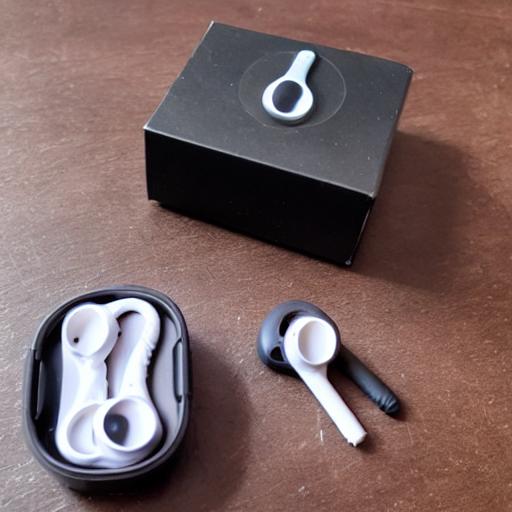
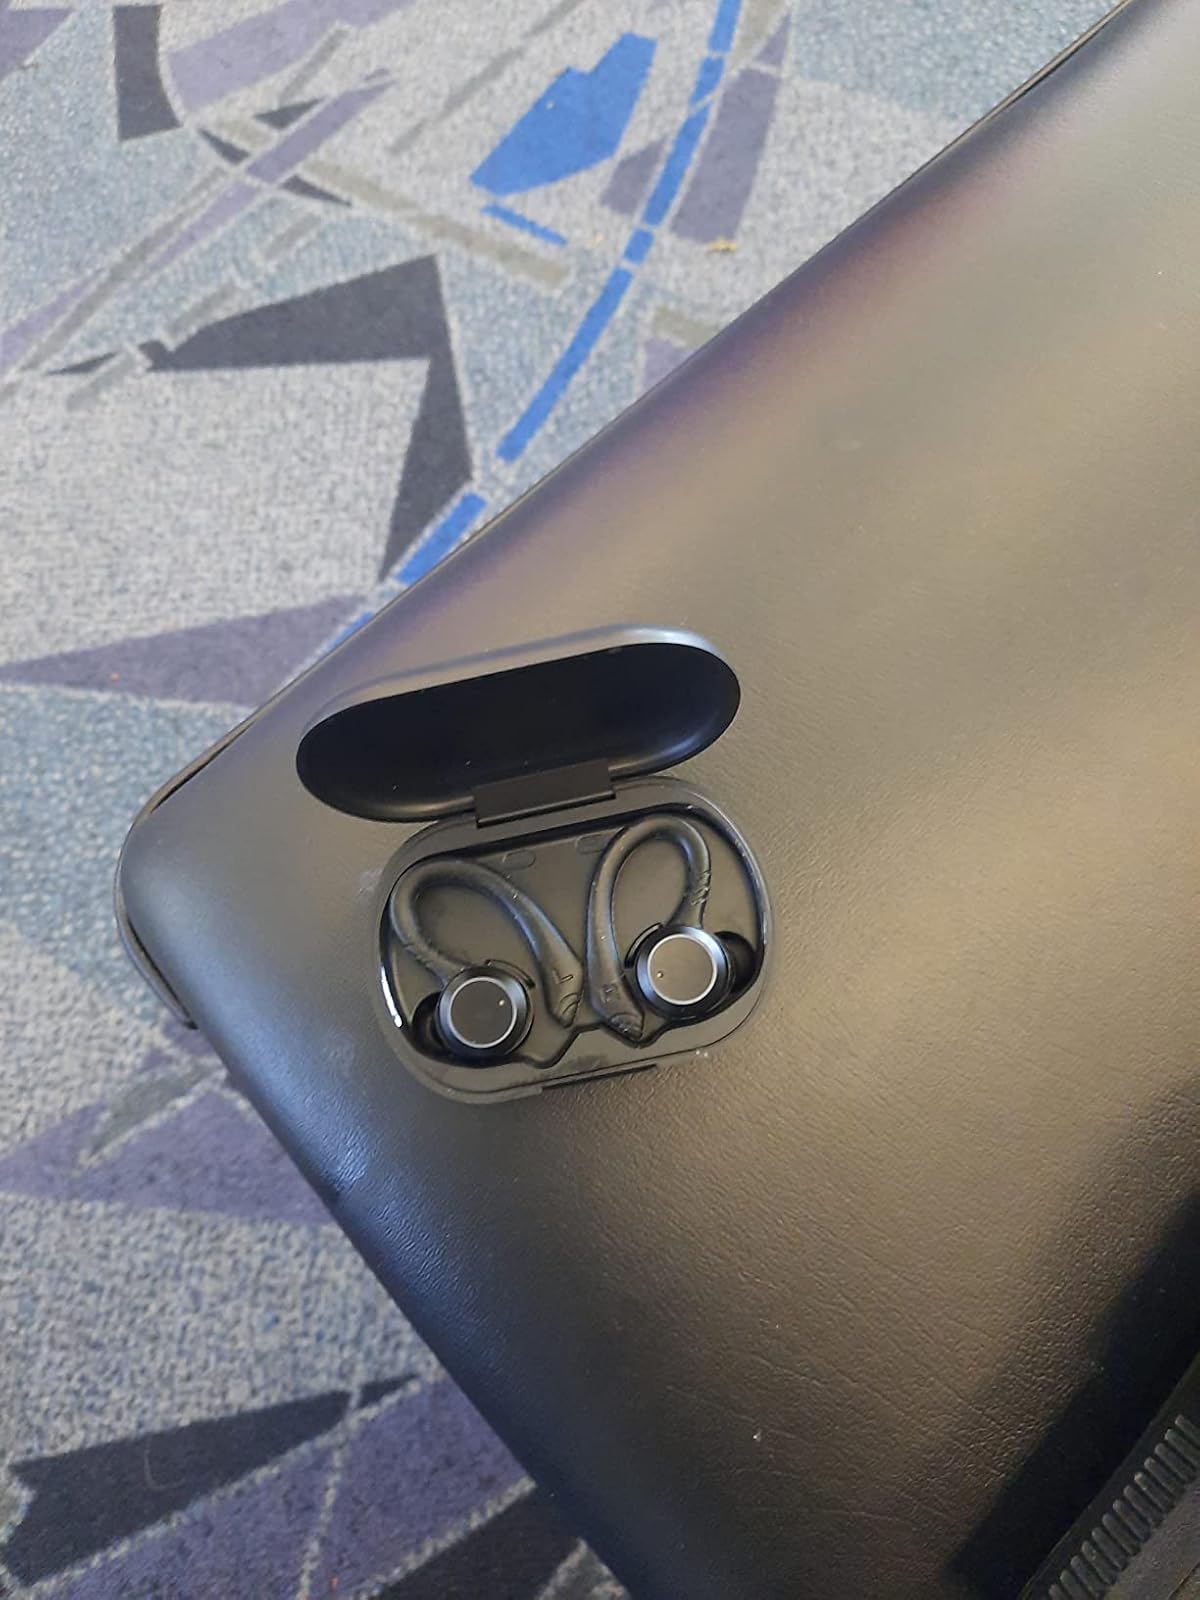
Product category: earbuds
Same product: no